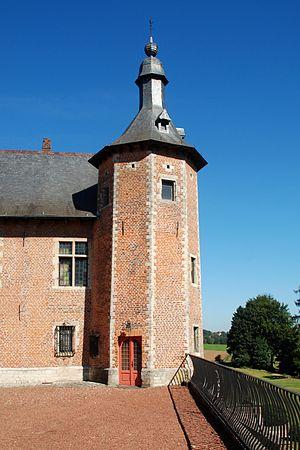
Belgique - Brabant wallon - Château de Rixensart This is a photo of a monument in Wallonia, number: 25091-CLT-0001-01
Le château de Rixensart est un château habité par les Princes de Merode et situé à Rixensart dans la province belge du Brabant wallon.